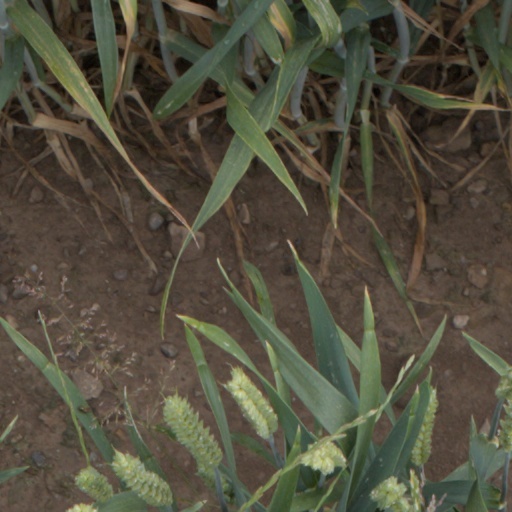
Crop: wheat